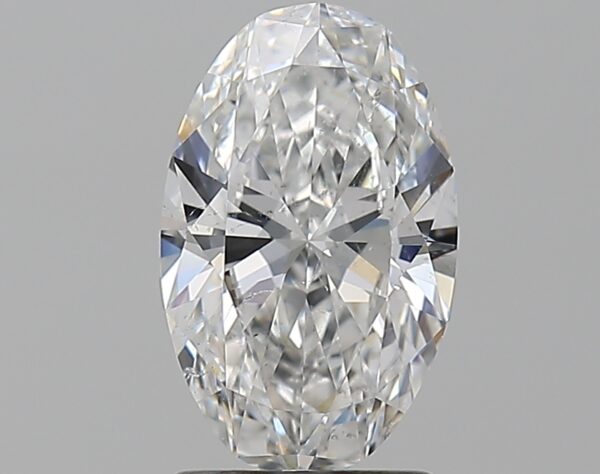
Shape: oval
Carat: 1.5
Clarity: SI1
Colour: E
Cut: EX
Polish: EX
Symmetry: EX
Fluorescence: N
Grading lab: GIA
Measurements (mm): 9.87 x 6.19 x 3.67